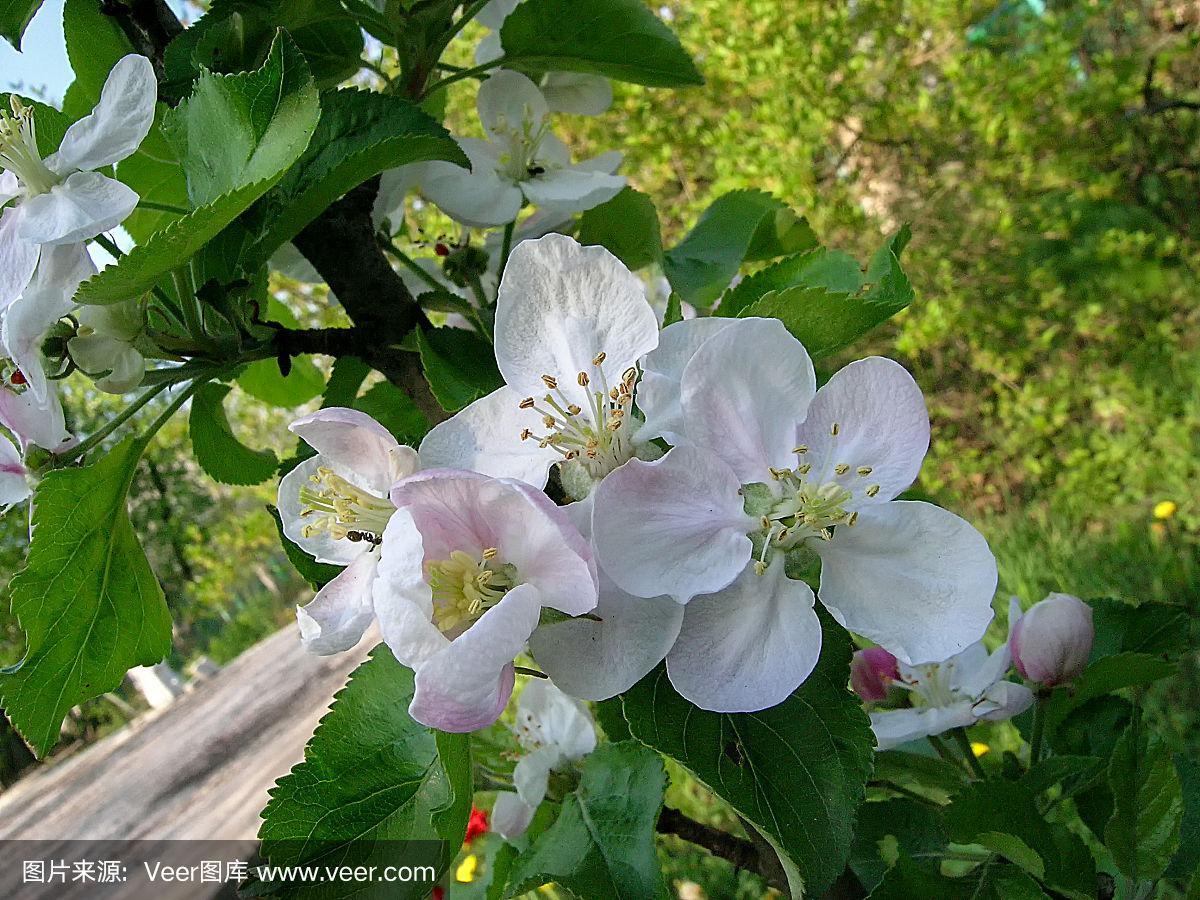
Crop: apple
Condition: healthy